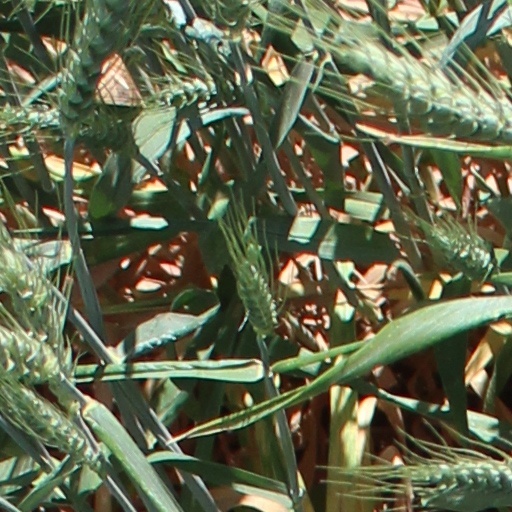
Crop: wheat